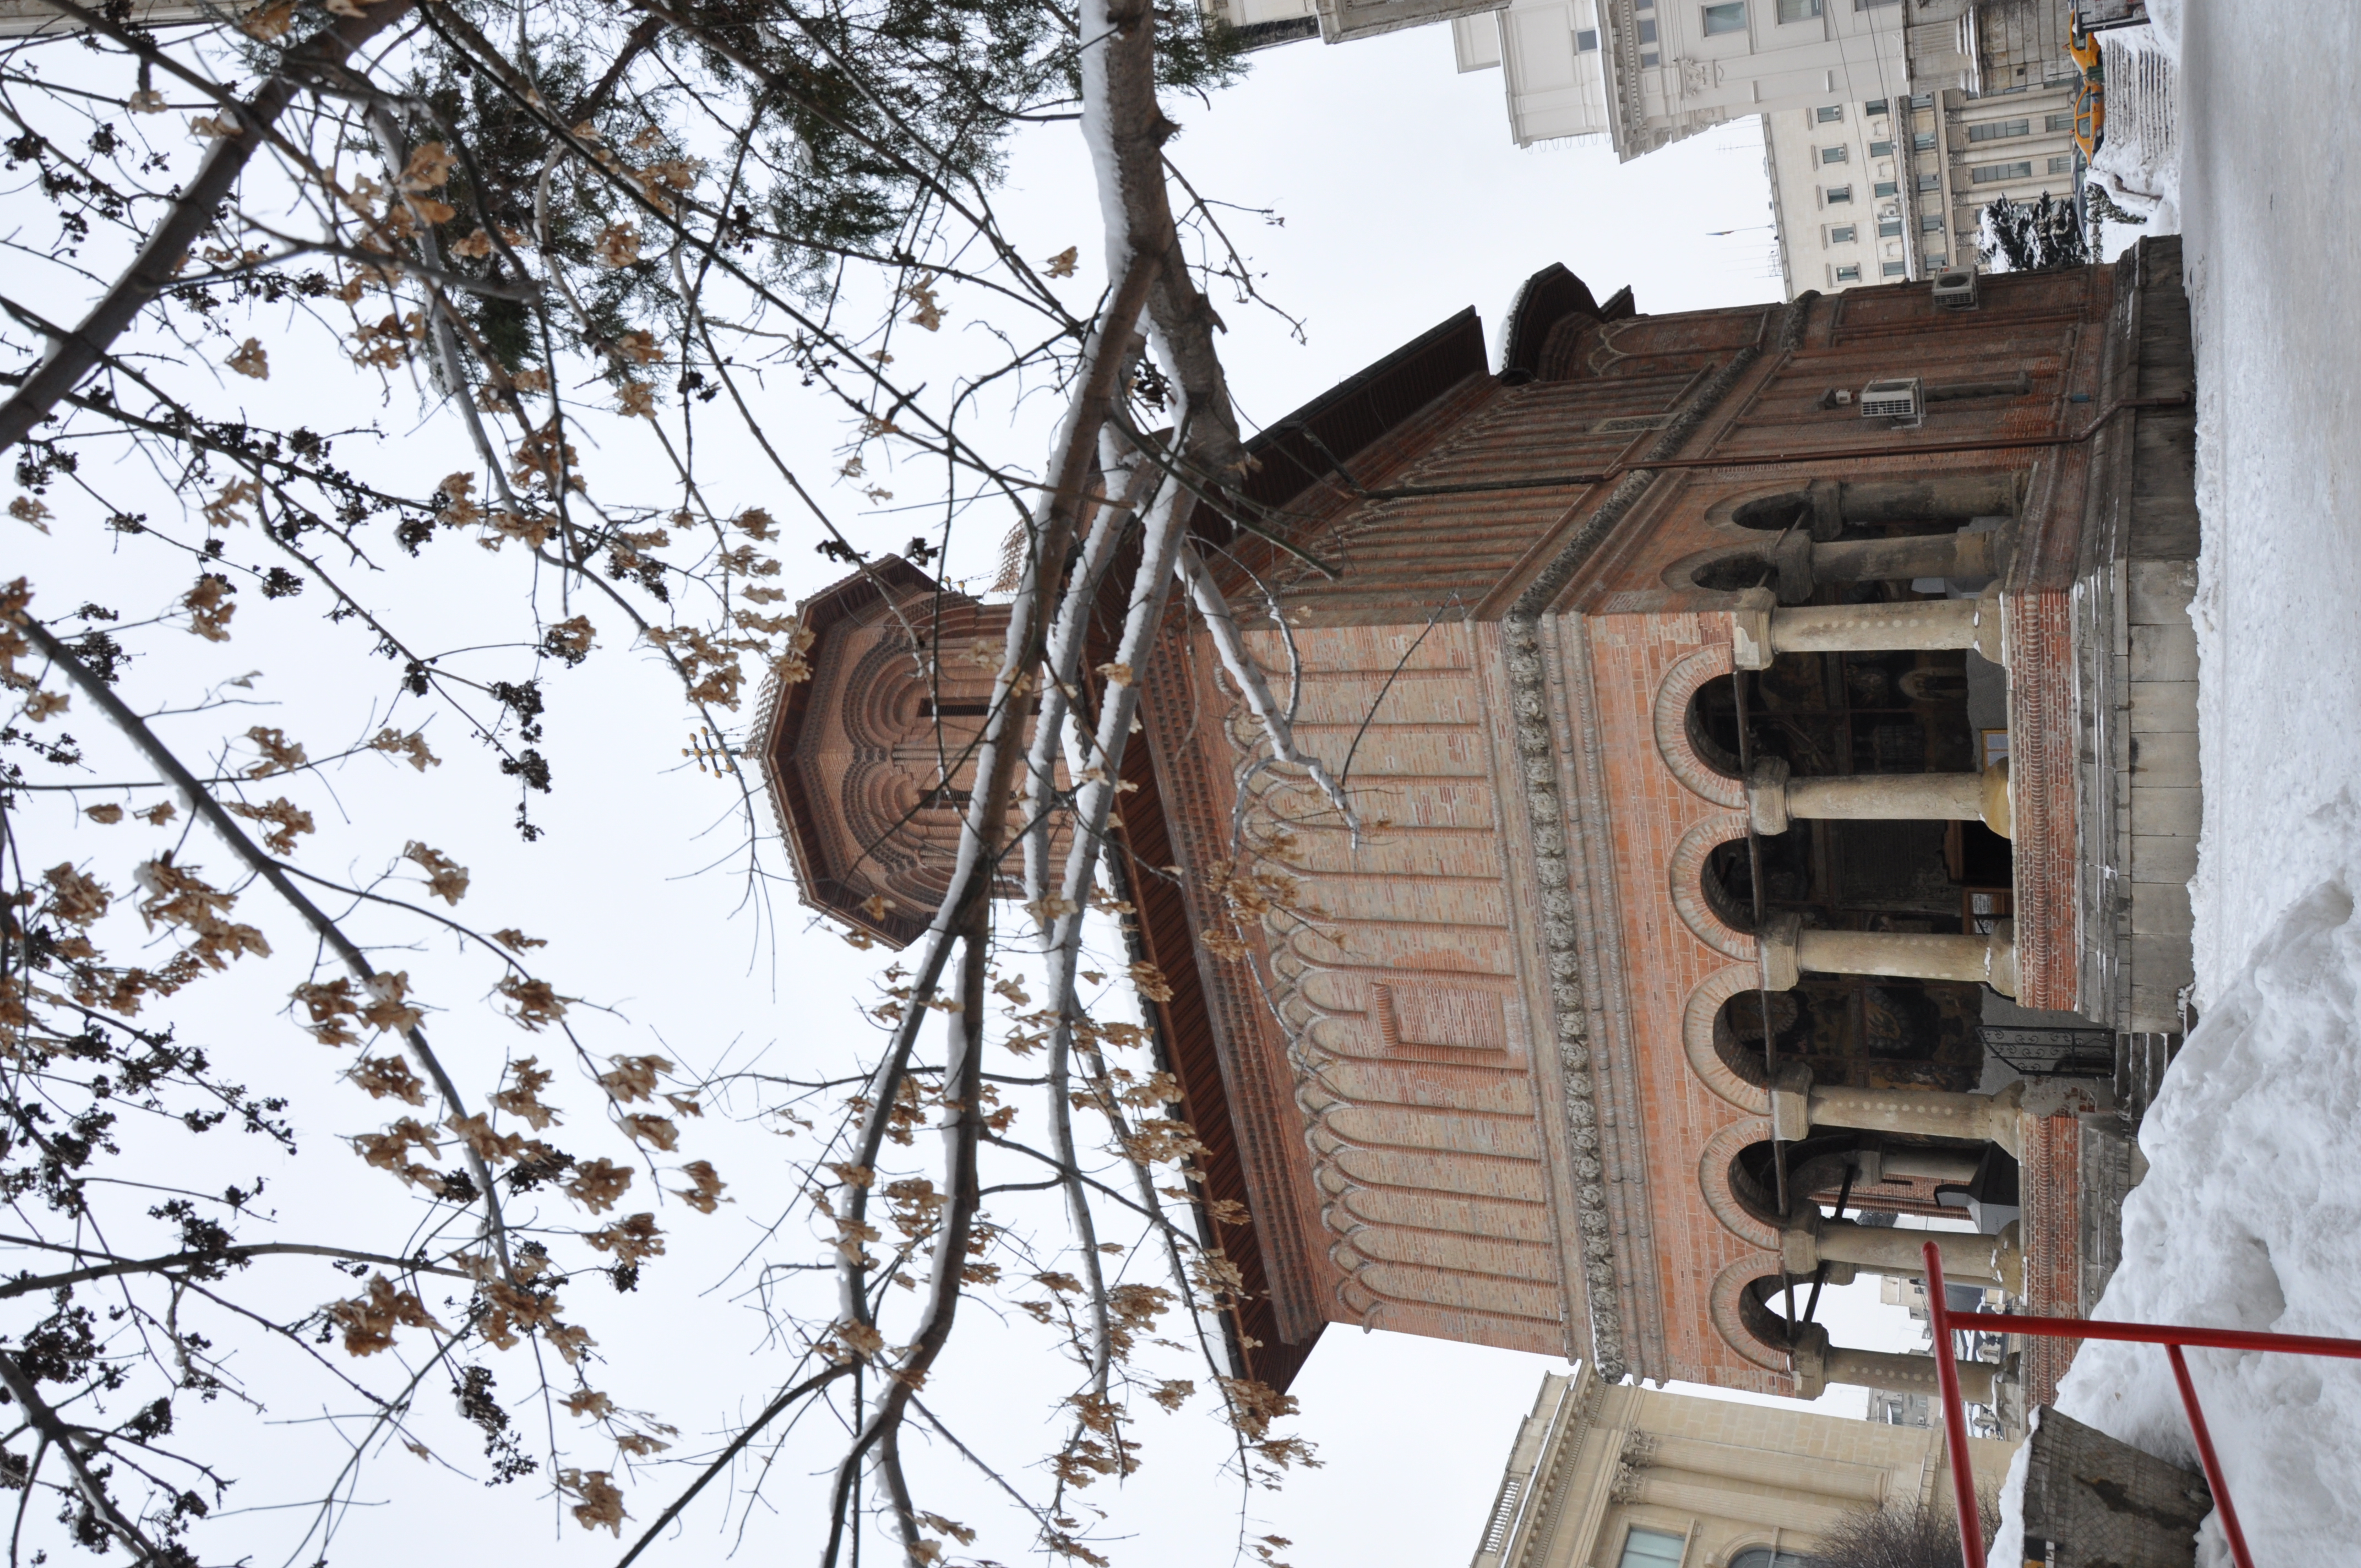
snow, winter, architecture, photography, building, photo, religion, church, christian, place of worship, photos, religious, free, cool image, de, churches, synagogue, fotografie, christianity, romana, style, orthodox, eastern, romania, bucharest, bor, biserica, arhitectura, orthodoxy, romanian, ortodoxa, ortodoxia, ortodoxie, cretinism, cretin, ecclesiastical, bisericeasc, cladire, edificiu, bucuresti, brancovenesc, cretulescu, kretzulescu, kretulescu, cretzulescu, ancient history